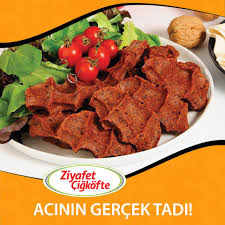
Yemek: cig_kofte